Christina Lindberg

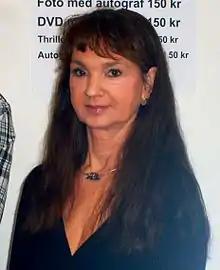
Christina Lindberg in 2012

Britt Christina Marinette Lindberg (born 6 December 1950) is a Swedish journalist known internationally for her work as an erotic actress and glamour model in the late 1960s and early 1970s.